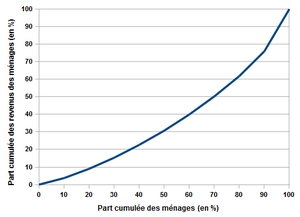
Courbe de Lorenz pour le revenu en France en 2007. Données de l'INSEE.
Les disparités de revenu en France sont constituées par la répartition inégale des ressources économiques perçues par la population vivant en France. Elles ne doivent pas être confondues avec les disparités de salaire, celui-ci ne constitue qu'une des sources possibles de revenu, ni avec les disparités de patrimoine, c'est-à-dire de ressources accumulées sous la forme d'actifs. Les différentes mesures qui permettent de rendre compte des disparités de revenu en France montrent qu'elles sont relativement stables depuis une vingtaine d’années et moins prononcées que dans la plupart des pays occidentaux. Il existe cependant une grande disparité des revenus suivant les régions, l’Île-de-France étant de loin la région où les revenus sont les plus élevés. L'emploi du terme « inégalités », d'usage courant, renvoie à l'idée que ces disparités résulteraient d'injustices dans les rapports sociaux. L'utilisation du terme « disparité », plus générique, ne renvoie qu'à la plus ou moins grande hétérogénéité entre les individus dans la distribution statistique des revenus.